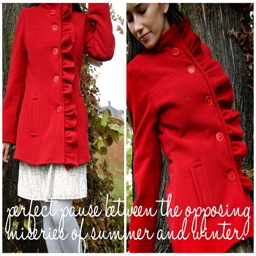
thrift store thursday : to a very fashionable jacket .